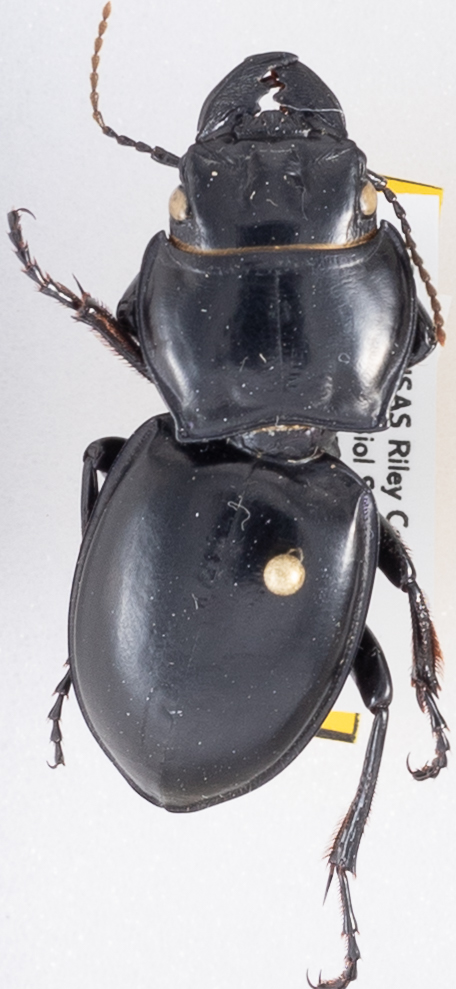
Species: Pasimachus californicus
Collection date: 2019-08-26
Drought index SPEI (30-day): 1.766
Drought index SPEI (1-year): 1.85
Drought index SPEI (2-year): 1.038